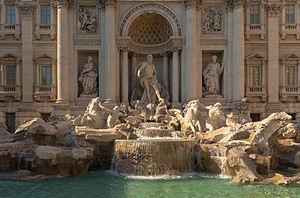
La Fontaine de Trévi, détail. Rome, Italie.